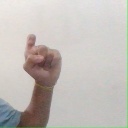
अक्षर: इ